Trelise Cooper

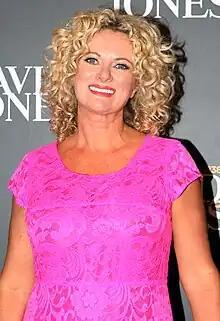
Cooper in 2013

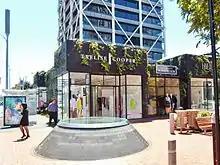
Trelise Cooper store in Auckland, New Zealand

Dame Trelise Pamela Cooper (née Neill; born ) is a fashion designer from New Zealand. Her designs have featured in magazines such as "Vogue", "Marie Claire", "Women's Wear Daily", "InStyle" and the television series "Sex and the City".